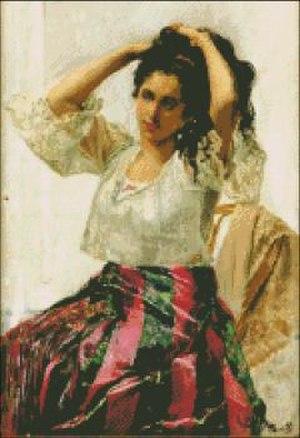
Juan Luna est un peintre philippin né à Badoc dans la province d'Ilocos Norte le 23 octobre 1857 et mort à Hong Kong le 7 décembre 1899.